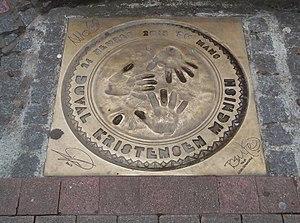
Plaque de bronze des empreintes des vainqueurs des 24 heures 2013
Loïc Duval, né le 12 juin 1982 à Chartres, est un pilote automobile français, courant en endurance.
Les 24 Heures du Mans 2013 sont la 81ᵉ édition des 24 Heures du Mans et la 3ᵉ manche de la saison du WEC 2013, et a eu lieu les samedi 22 et dimanche 23 juin 2013.